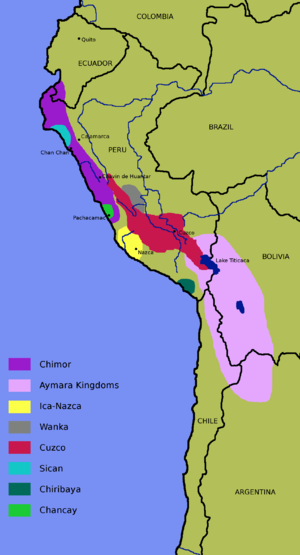
Pachacuti / Grafisk illustration af Inkarigets ekspansion under Pachatuti og årene derefter
År 1463
Pachacuti Inca Yupanqui eller Pachacutec eller Pachakutiq Inka Yupanki var den 9. Sapa Inka i Kongedømmet Cusco, som han udvidede til at omfatte imperiet Tawantinsuyu, på dansk kaldet Inkariget. De fleste historikere og arkæologer mener, at den berømte inka-by Machu Picchu blev opført som residens for Pachacuti.